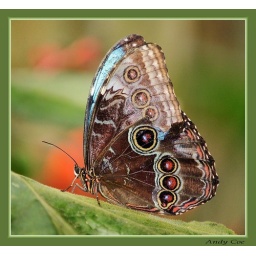
Taken at the butterfly house at North anston near rotherham in south yorkshire